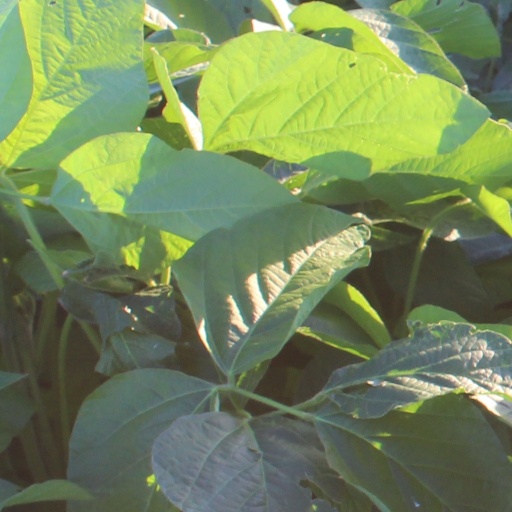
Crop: soybean